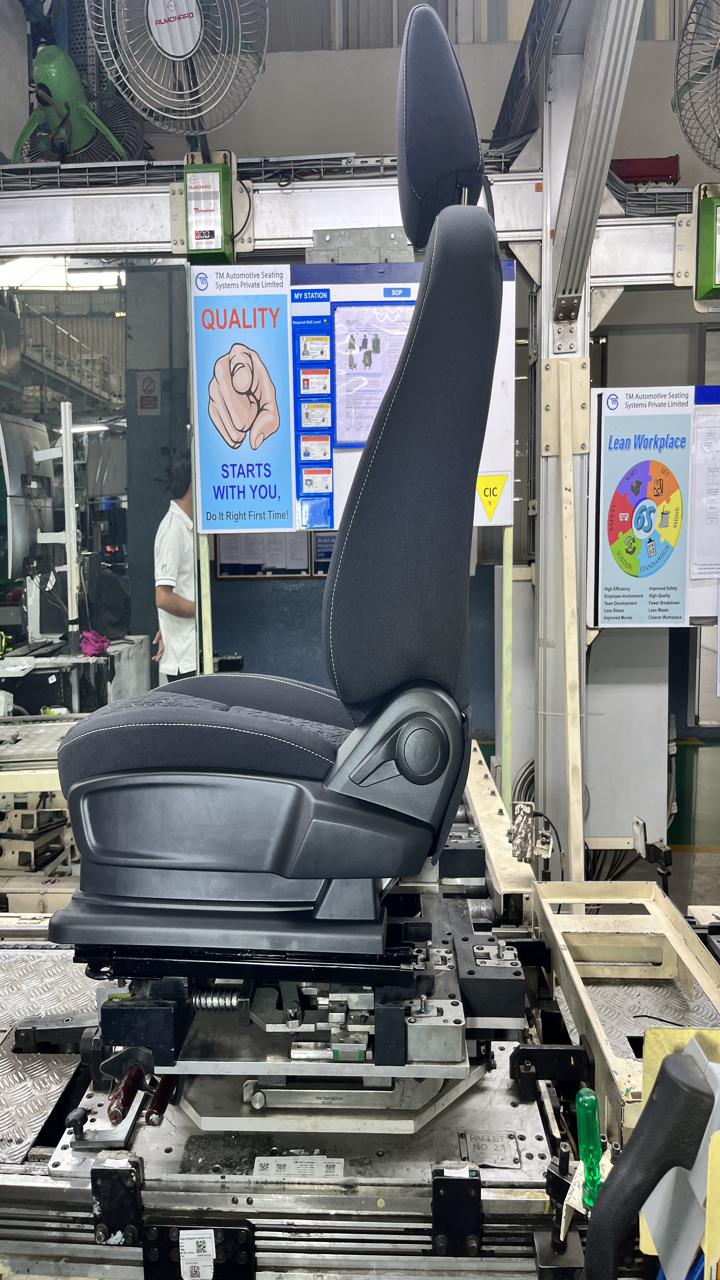
Label: Knob